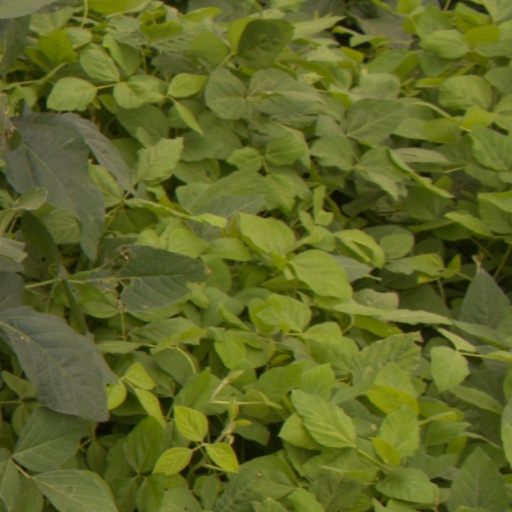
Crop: soybean